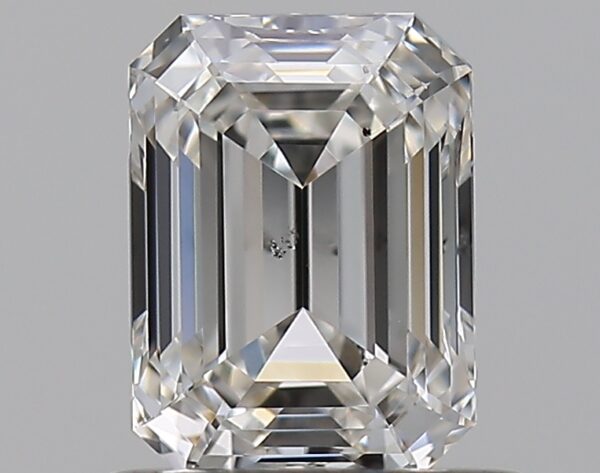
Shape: emerald
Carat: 0.7
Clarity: SI1
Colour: H
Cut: EX
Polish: EX
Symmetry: VG
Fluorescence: N
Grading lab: GIA
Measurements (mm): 5.79 x 4.28 x 2.93